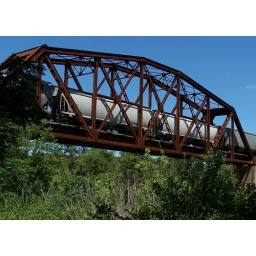
Freight train sitting on the bridge over the Blanco river in San Marcos.